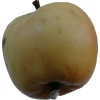
Label: Apple 14